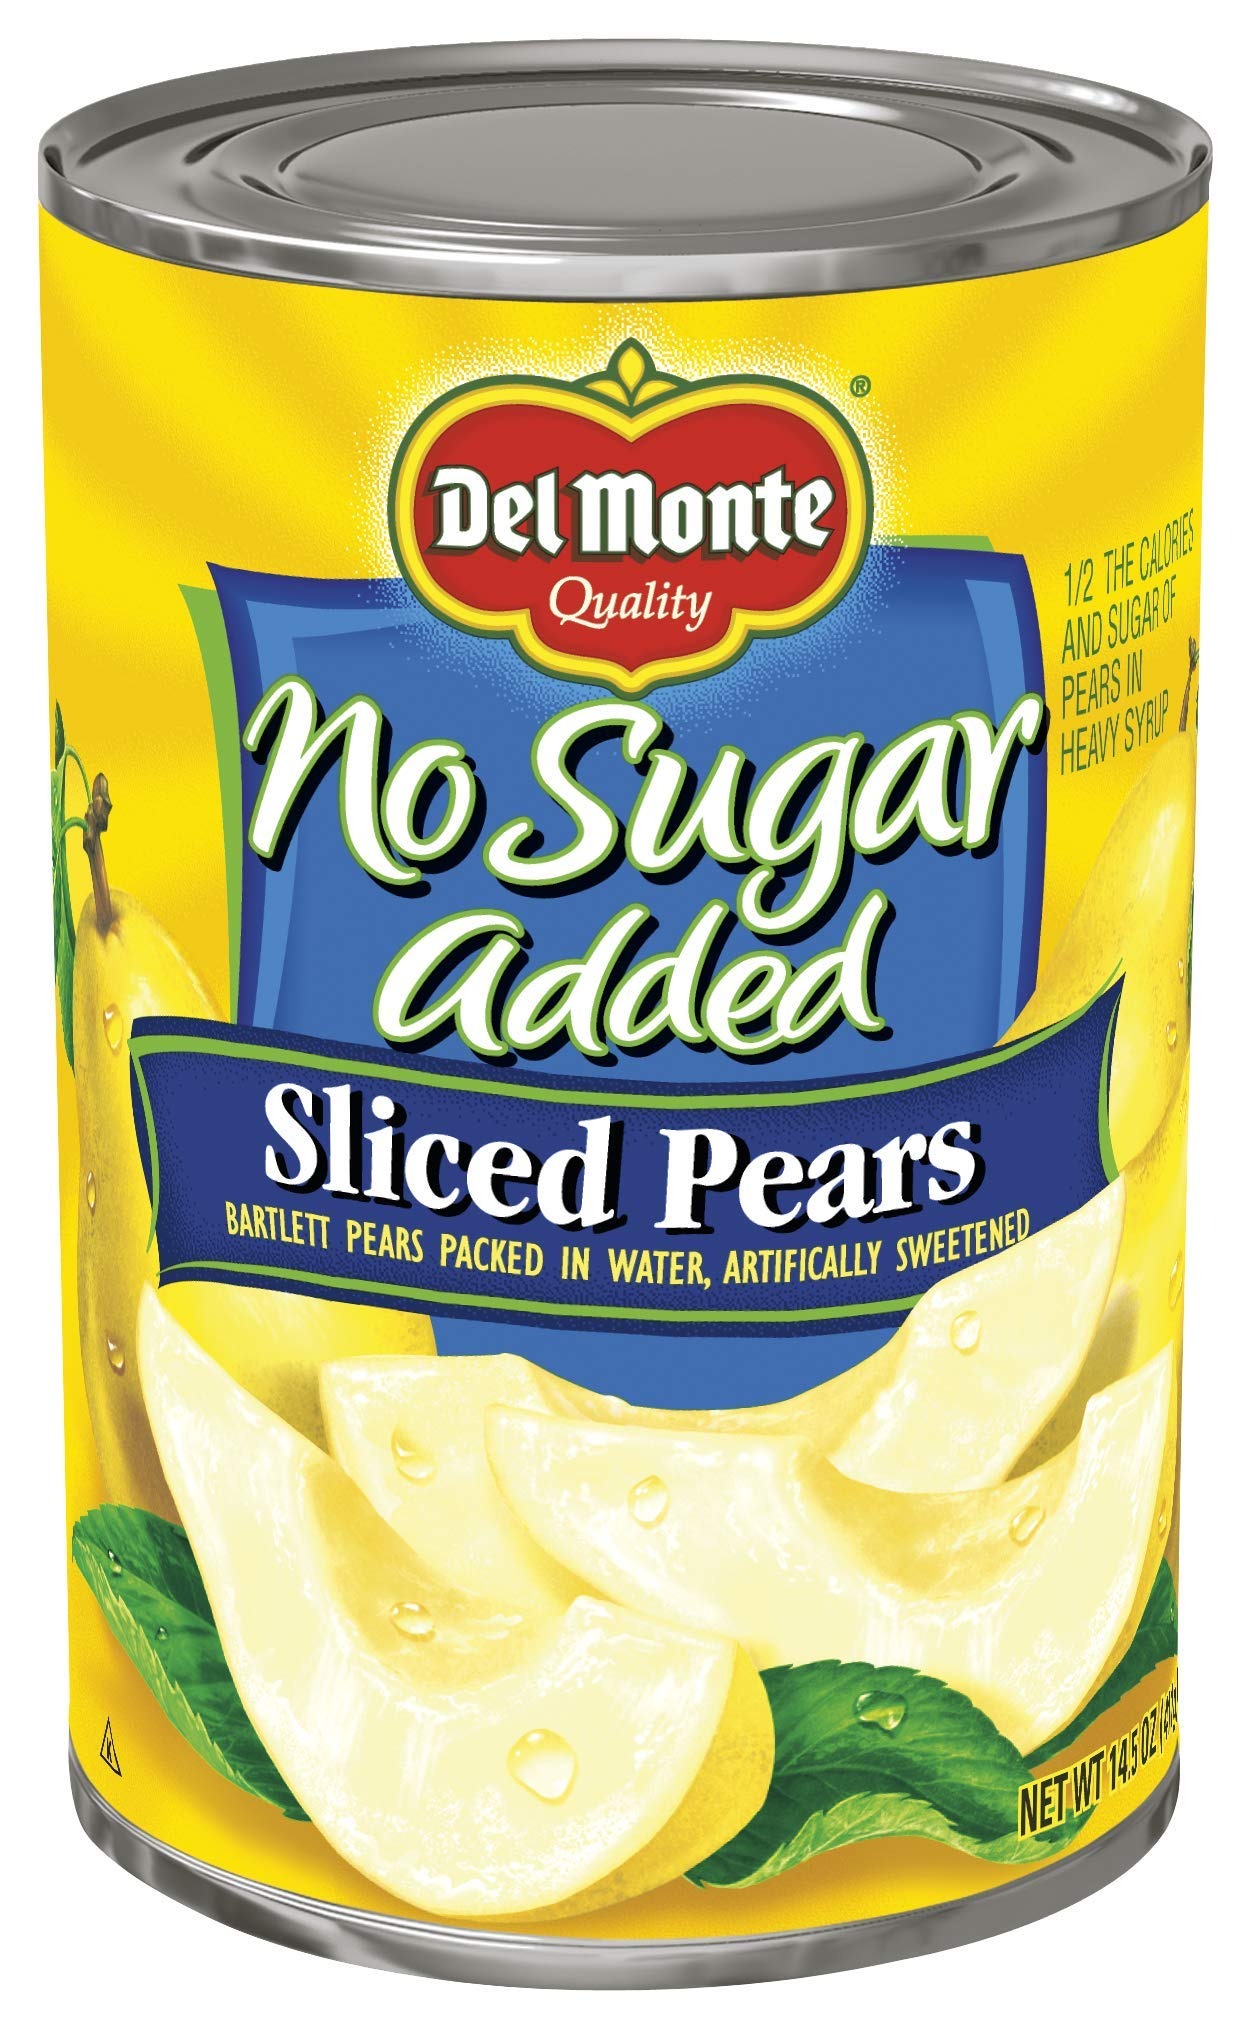
Item Name: Del Monte Bartlett Sliced Pears, 14.5 Ounce
Bullet Point 1: picked at the peak of ripeness
Bullet Point 2: Naturally fresh taste
Bullet Point 3: Grown in the USA
Value: 14.5
Unit: Ounce

Price: 2